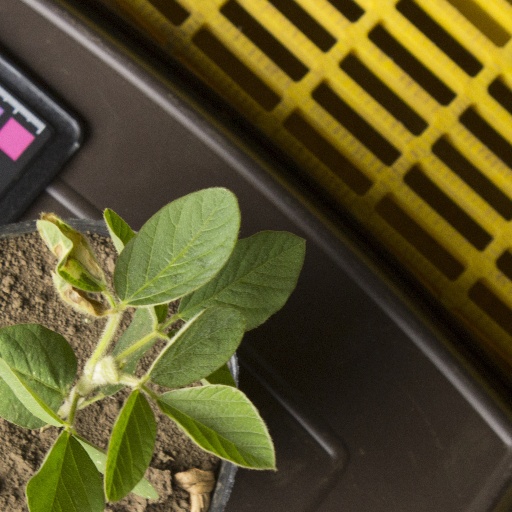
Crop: soybean